The Lair of the White Worm (film)

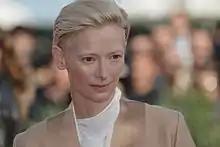
Russell originally offered the part of Lady Sylvia Marsh to Tilda Swinton (pictured), but she declined.

According to executive producer Ireland, Russell originally wanted to cast Tilda Swinton in the role of Lady Sylvia Marsh, but she turned down the role after reading the script. Amanda Donohoe was cast instead. Ireland also claimed that Russell made the film partly as a tribute to Oscar Wilde.